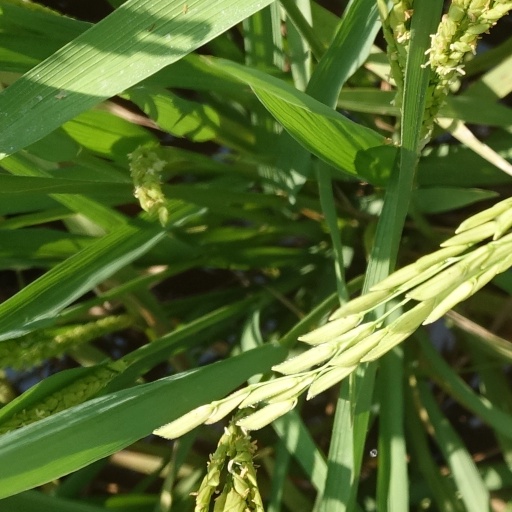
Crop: rice